Climate change in Austria

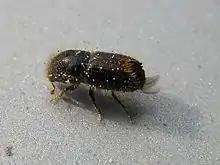
The European spruce bark beetle ("Ips typographus").

Austria has almost 900 glaciers, being located in the area of the highest mountains, called the Central Alps. Like the global retreat of glaciers since 1850, glaciers in the Eastern Alps have lost 52% of their area and more than 60% of their mass within the last 150 years. The Dachstein glacier has been retreating since 1981 and has lost 44 million m until 2019.